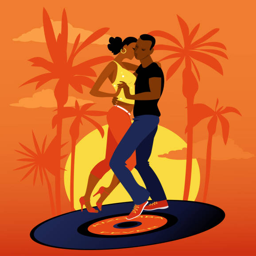
dancers on the record vector art illustration